Adolph Jentsch

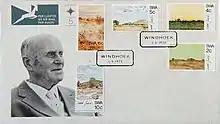
1973 commemorative stamps of the issue "Paintings"

Adolph Stephan Friedrich Jentsch (29 December 1888 Dresden – 18 April 1977 Windhoek) was a German-born Namibian artist. He studied at the Dresden "Staatsakademie für Bildende Künste" (Dresden Art Academy, today's "College of Fine Arts") for six years, and used a travel grant award to visit France, Italy, UK and the Netherlands. Jentsch moved to Namibia in 1938 to escape the approaching war and lived there until his death. He travelled extensively in Namibia and eventually settled down near Dordabis, about 60 km from the capital Windhoek. He is one of Namibia's most famous painters.